Carl Schurz

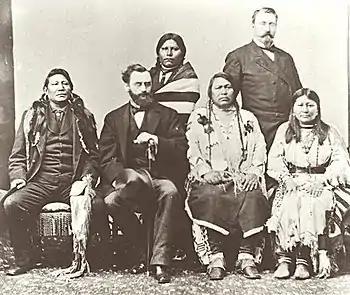
Delegation of Ute Indians in Washington, D.C. in 1880, (left to right) seated: Chief Ignatio of the Southern Utes, Carl Schurz U.S. Secretary of the Interior, Chief Ouray, Chipeta (wife to Ouray), and standing: Ute leader Woretsiz, General Charles Adams (Colorado Indian agent)

During Schurz's tenure as Secretary of the Interior, a movement to transfer the Office of Indian Affairs to the control of the War Department began, assisted by the strong support of Gen. William Tecumseh Sherman. Restoration of the Indian Office to the War Department, which was anxious to regain control in order to continue its "pacification" program, was opposed by Schurz, and ultimately the Indian Office remained in the Interior Department. The Indian Office had been the most corrupt office in the Interior Department. Positions in it were based on political patronage and were seen as granting license to use the reservations for personal enrichment. Because Schurz realized that the service would have to be cleansed of such corruption before anything positive could be accomplished, he instituted a wide-scale inspection of the service, dismissed several officials, and began civil service reforms whereby positions and promotions were to be based on merit not political patronage.